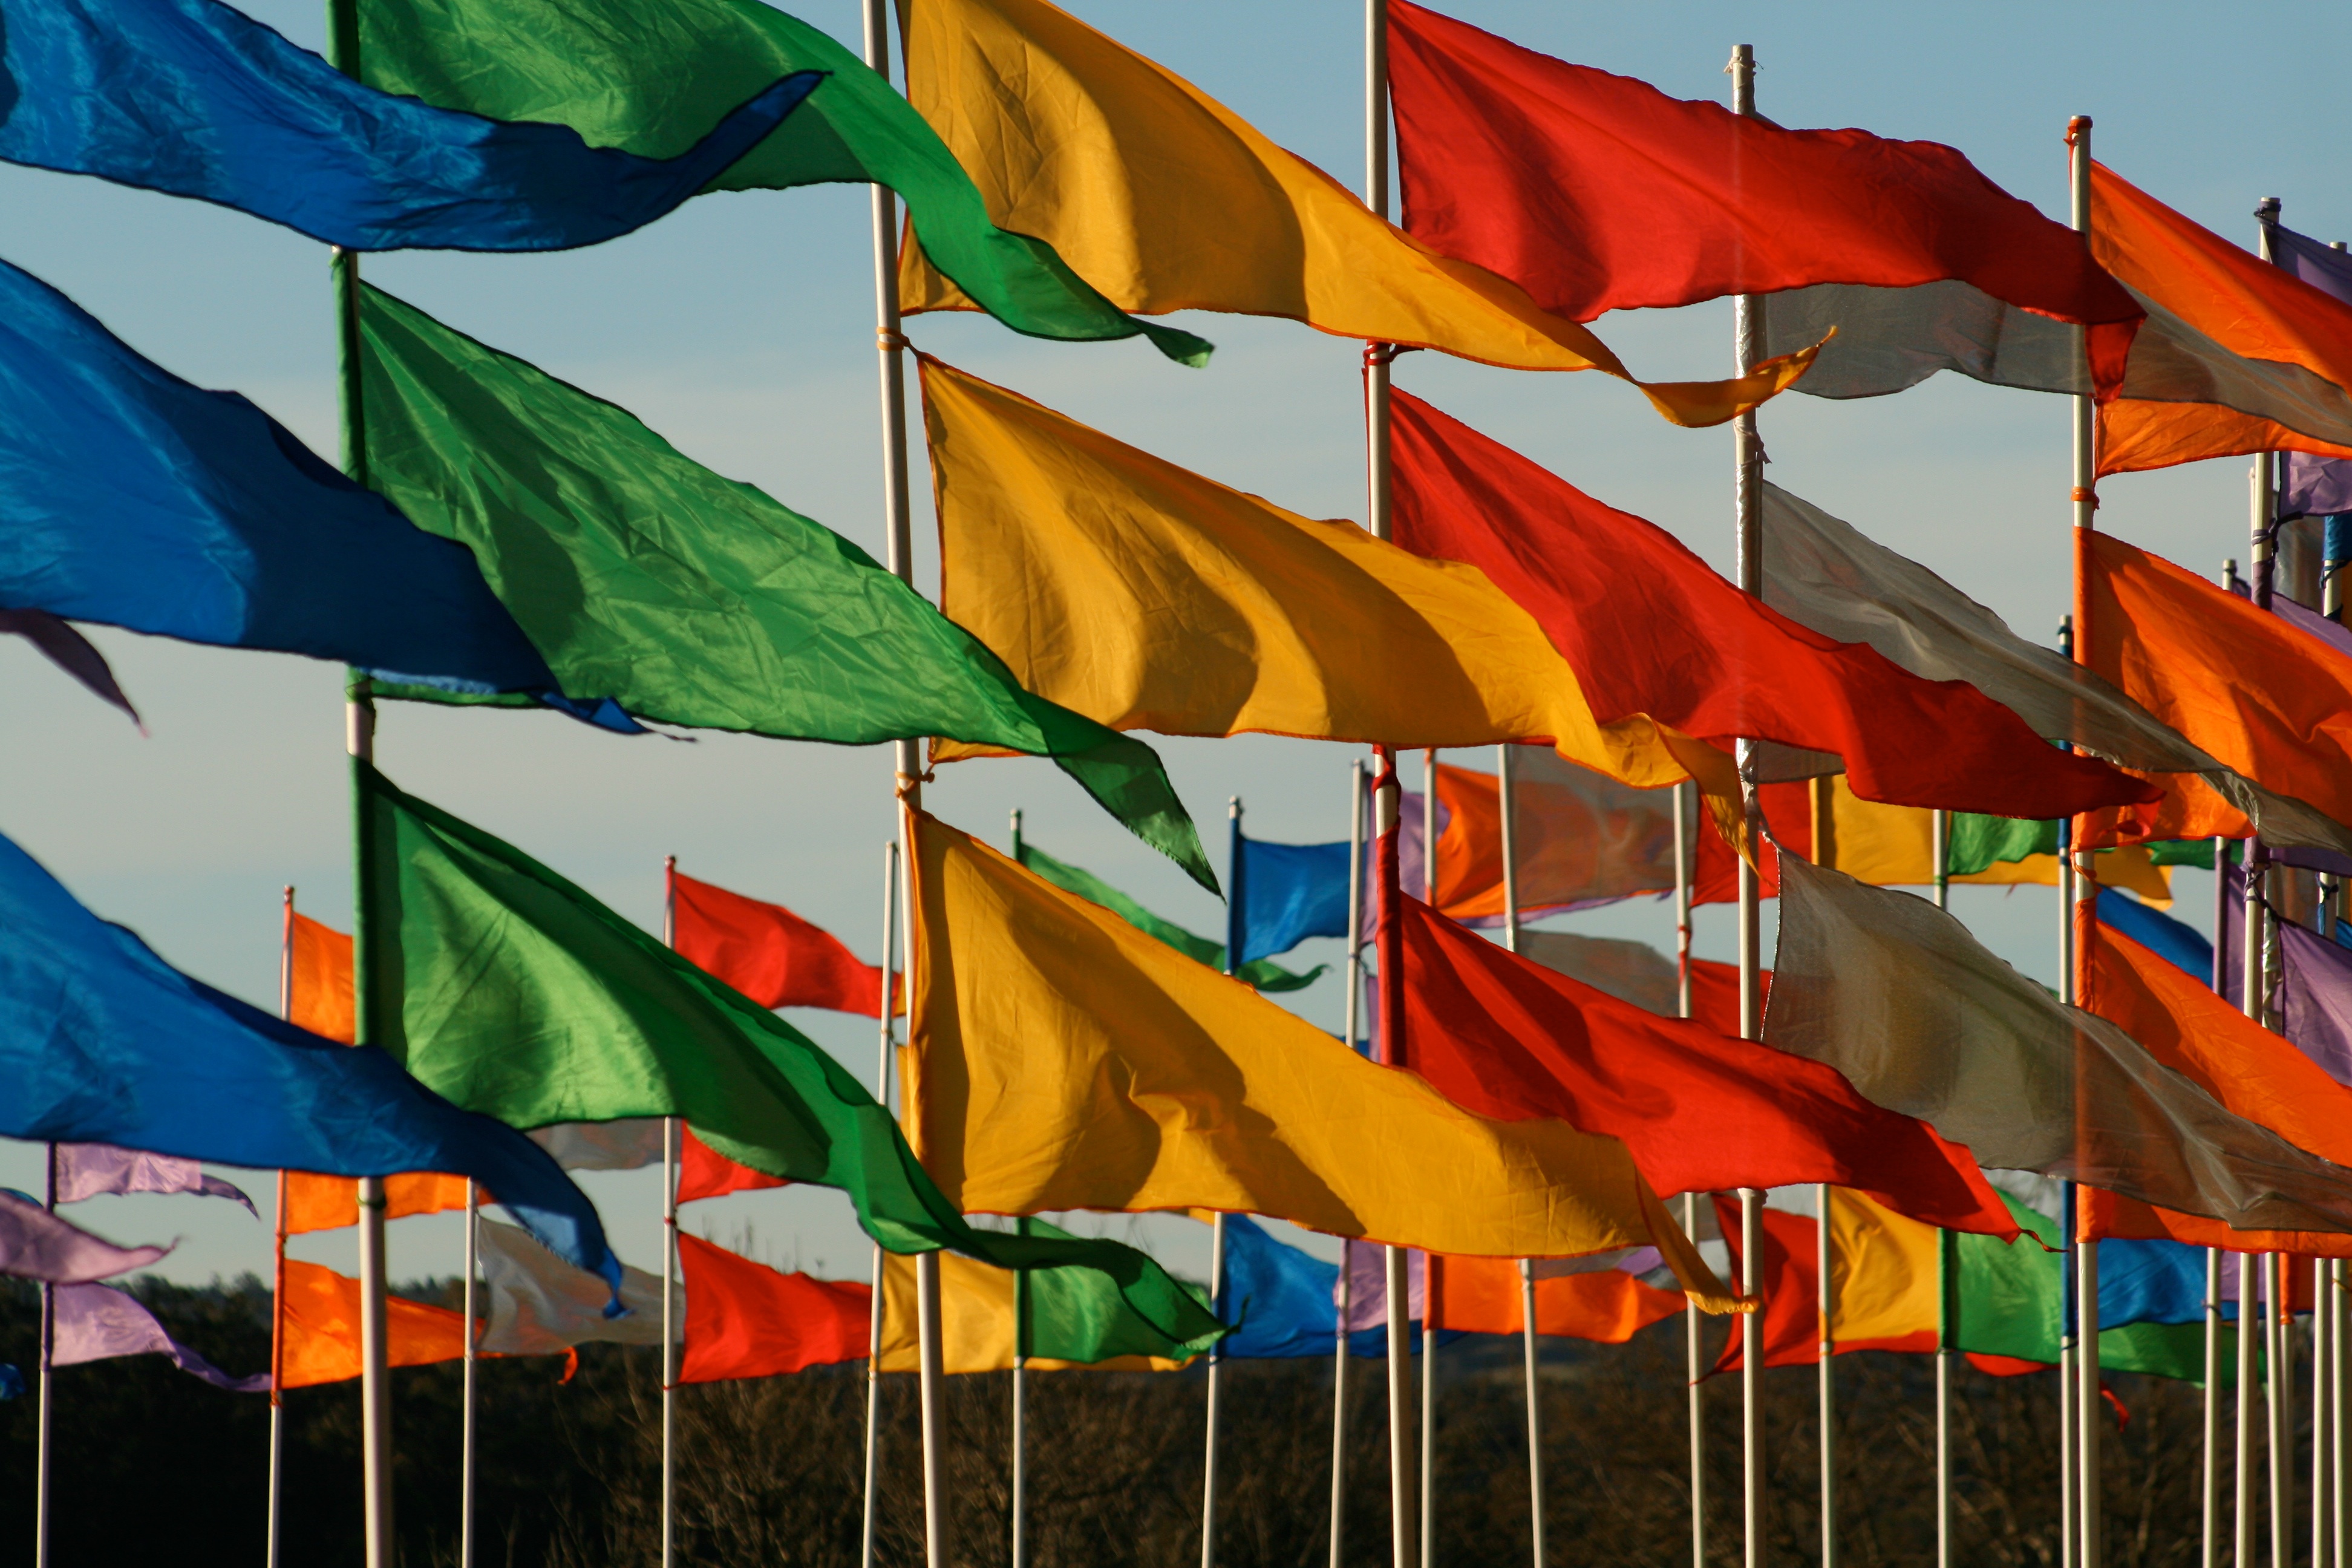
wind, symbol, color, banner, pennant, flag, art, mural, modern art